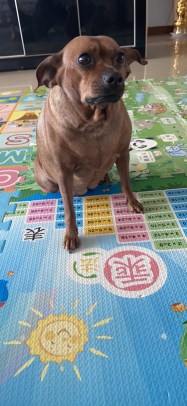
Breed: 561-n000127-miniature_pinscher